Ryosuke Ogata

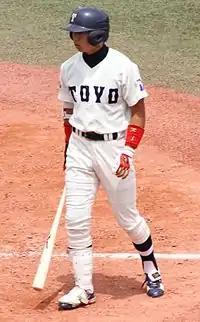

Raised by parents who were both avid Hanshin fans, Ryosuke was able to watch a lot of the Tiger's games in Koshien as a child. According to him, he wanted to become like Tsuyoshi Shinjo, a former Hanshin player.